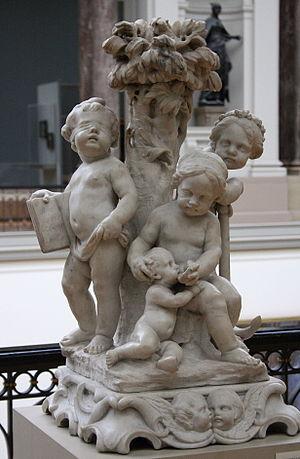
Les vertus théologales, de Laurent Delvaux (1696-1778). Musées royaux des Beaux-Arts de Belgique, Bruxelles (Belgique)
Une vertu théologale est, selon la théologie chrétienne, une vertu qui doit guider les hommes dans leur rapport au monde et à Dieu. Elles sont au nombre de trois : la foi, l'espérance et la charité. Leur source, dans le Nouveau Testament, se trouve dans la Première épître aux Corinthiens de Paul. Avec les quatre vertus cardinales, elles forment les vertus catholiques. Cependant, contrairement aux vertus cardinales, les vertus théologales sont données par Dieu, puisque l'homme, avec ses seules forces, n'arrive pas à les exercer.